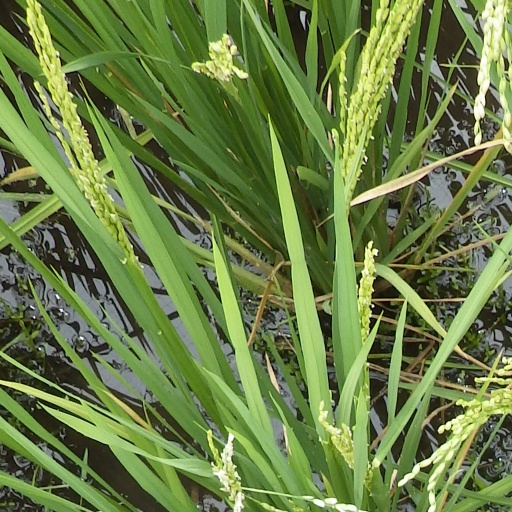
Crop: rice